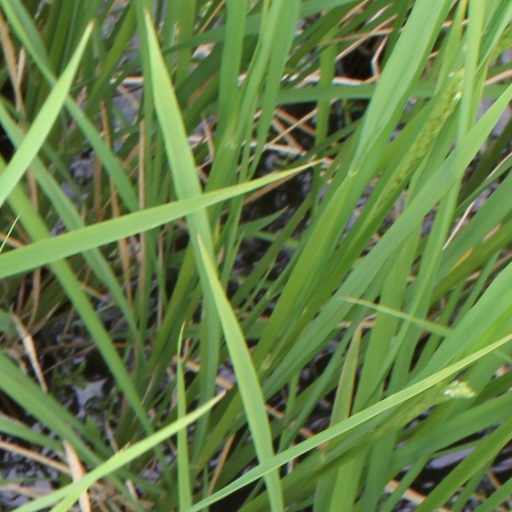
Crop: rice